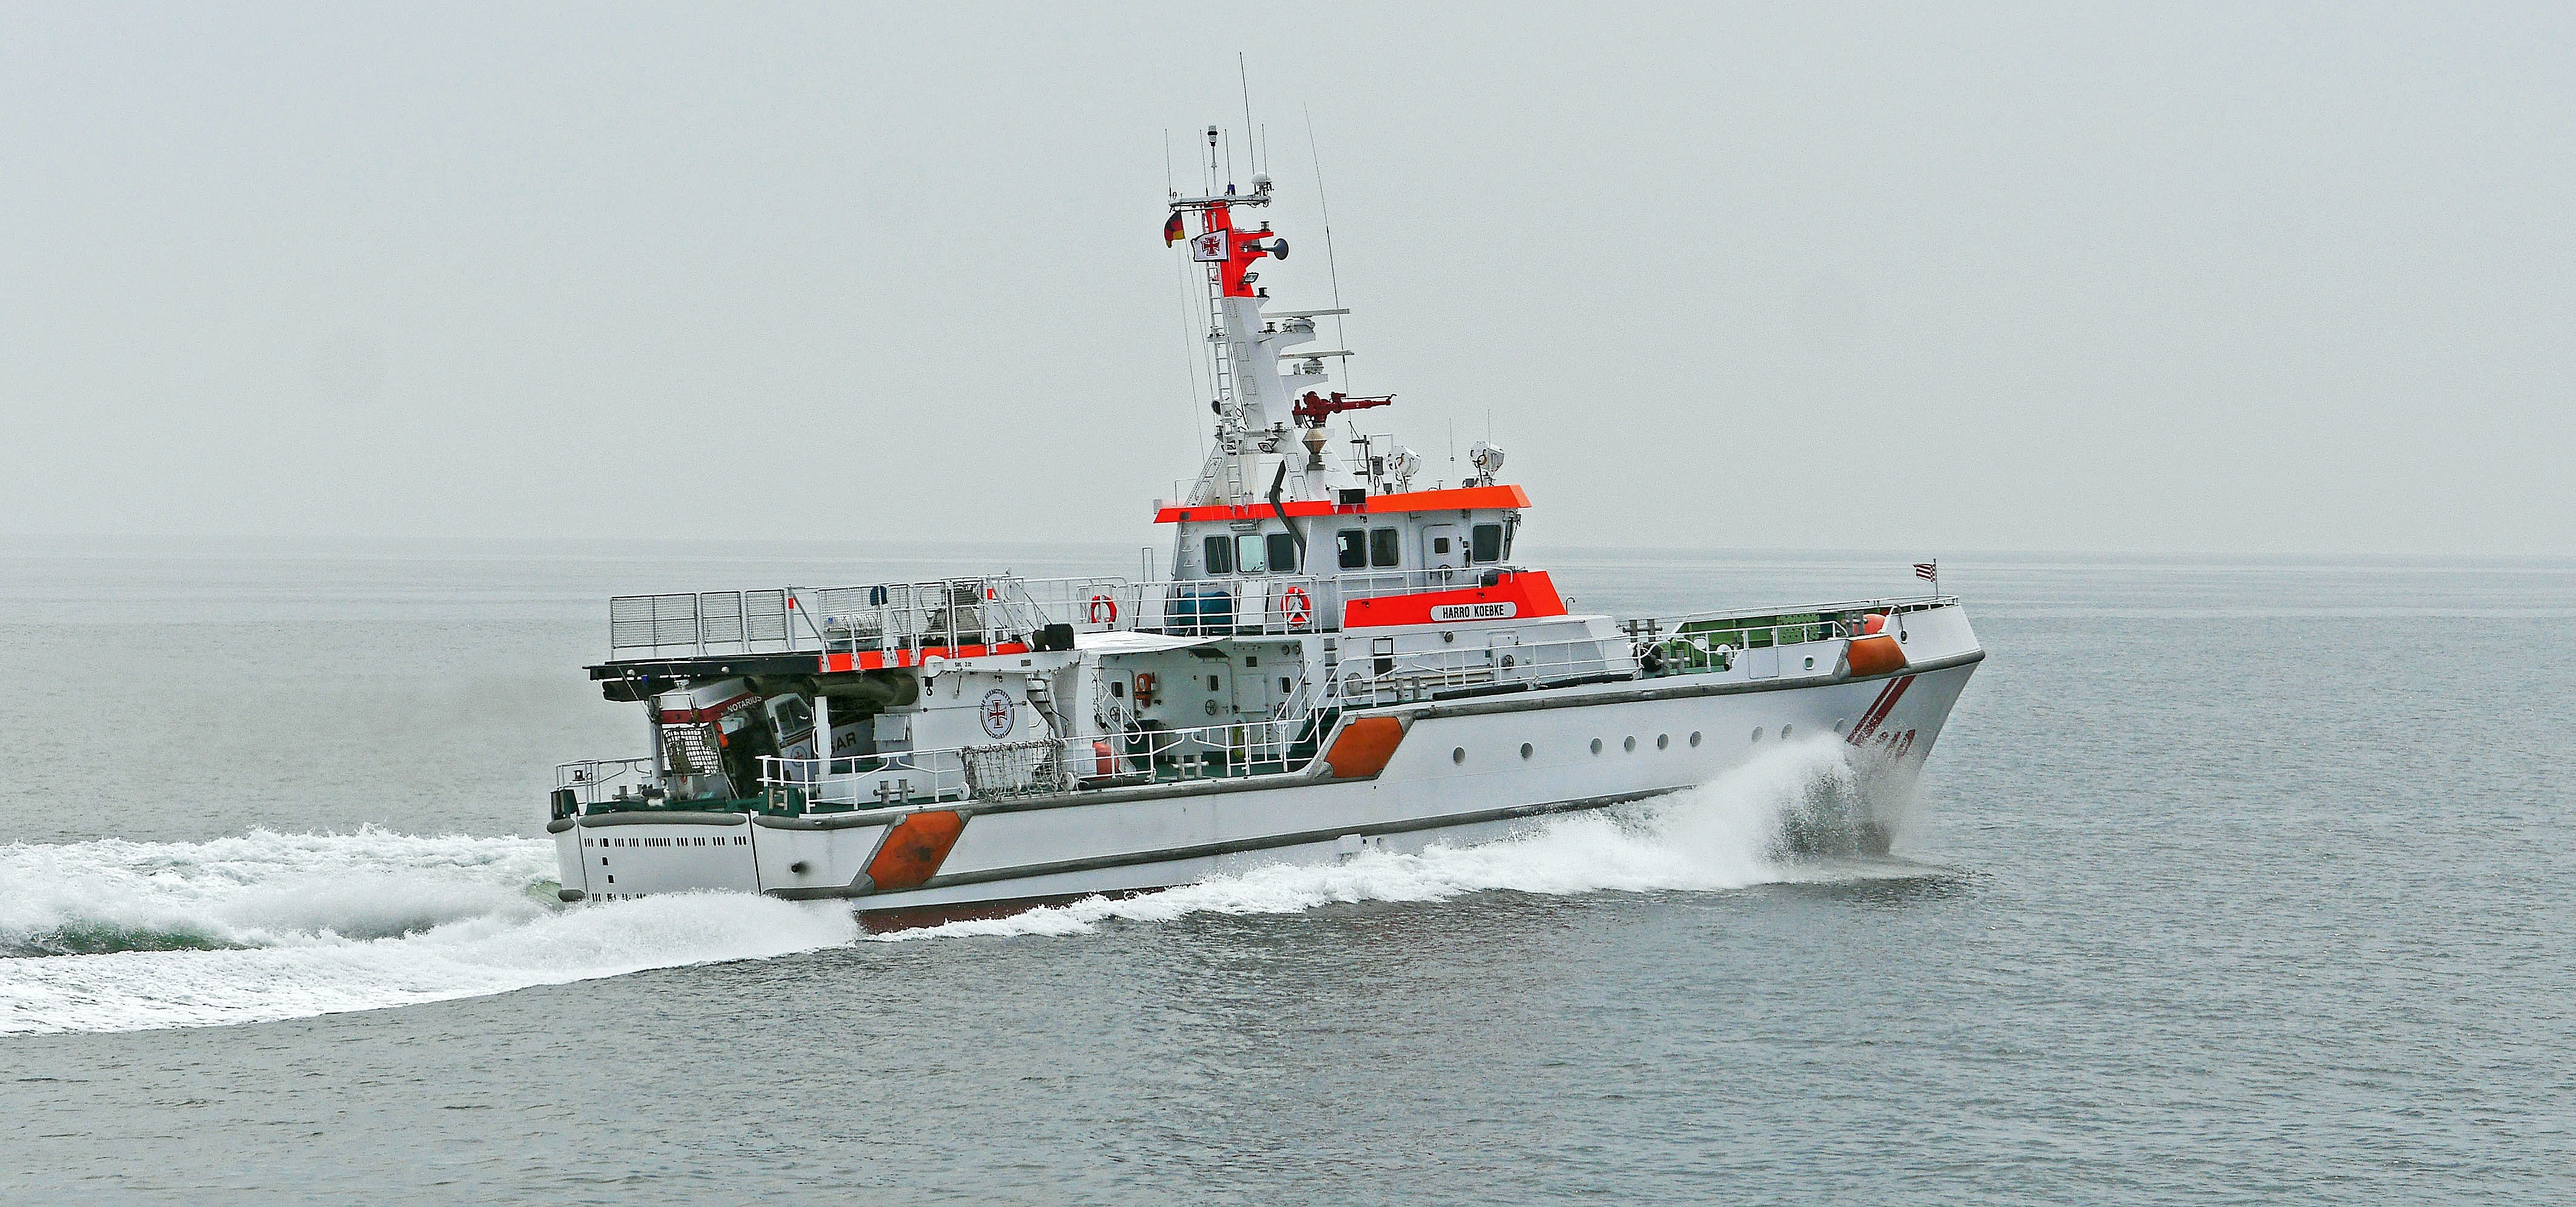
ship, vehicle, ferry, use, lifeboat, tugboat, watercraft, sar, baltic sea, fishing vessel, r gen, coast guard, bow wave, destroyer, freight transport, distress, pilot boat, harro koebke, seenotrettungskreuzer, drive full, tail rotor shaft, screw water, fishing trawler, patrol boat, research vessel, anchor handling tug supply vessel, platform supply vessel, guided missile destroyer, missile boat, fast attack craft, united states coast guard cutter